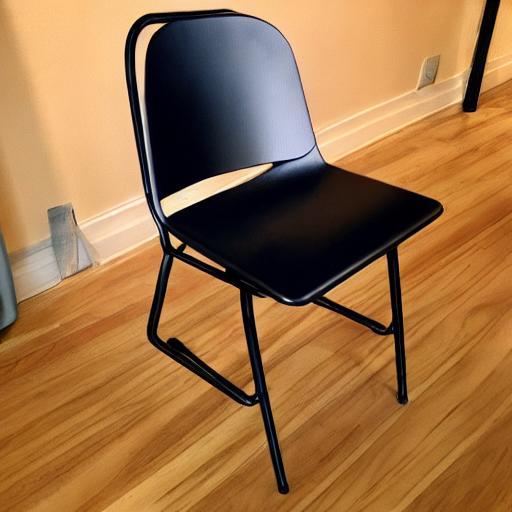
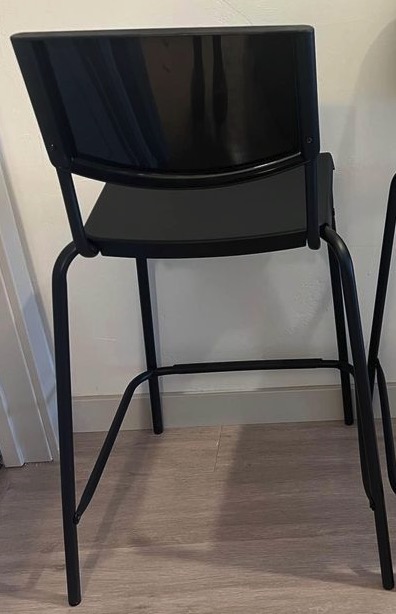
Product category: stool
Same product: no